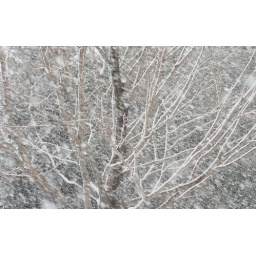
My sensor is dirty :)Huge flakes on March 23, 2008 in Wisconsin. Shot is of a maple tree in the backyard.